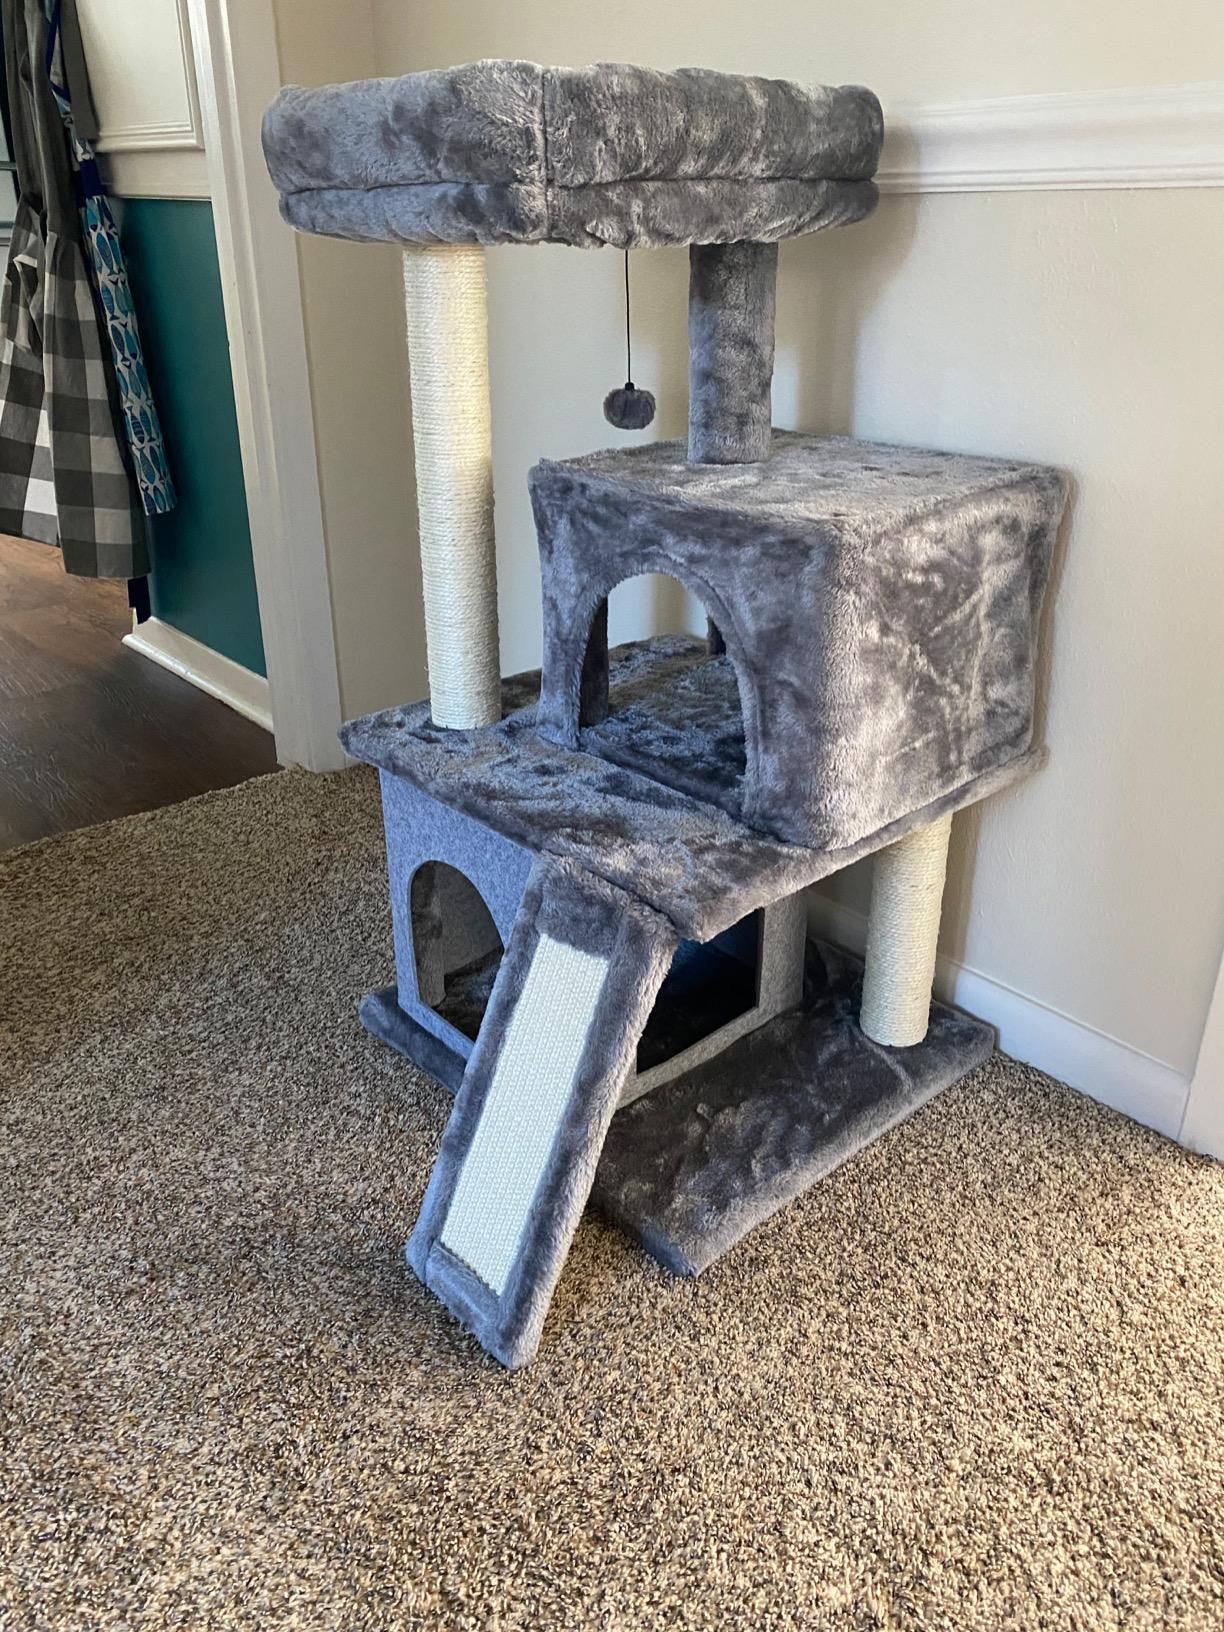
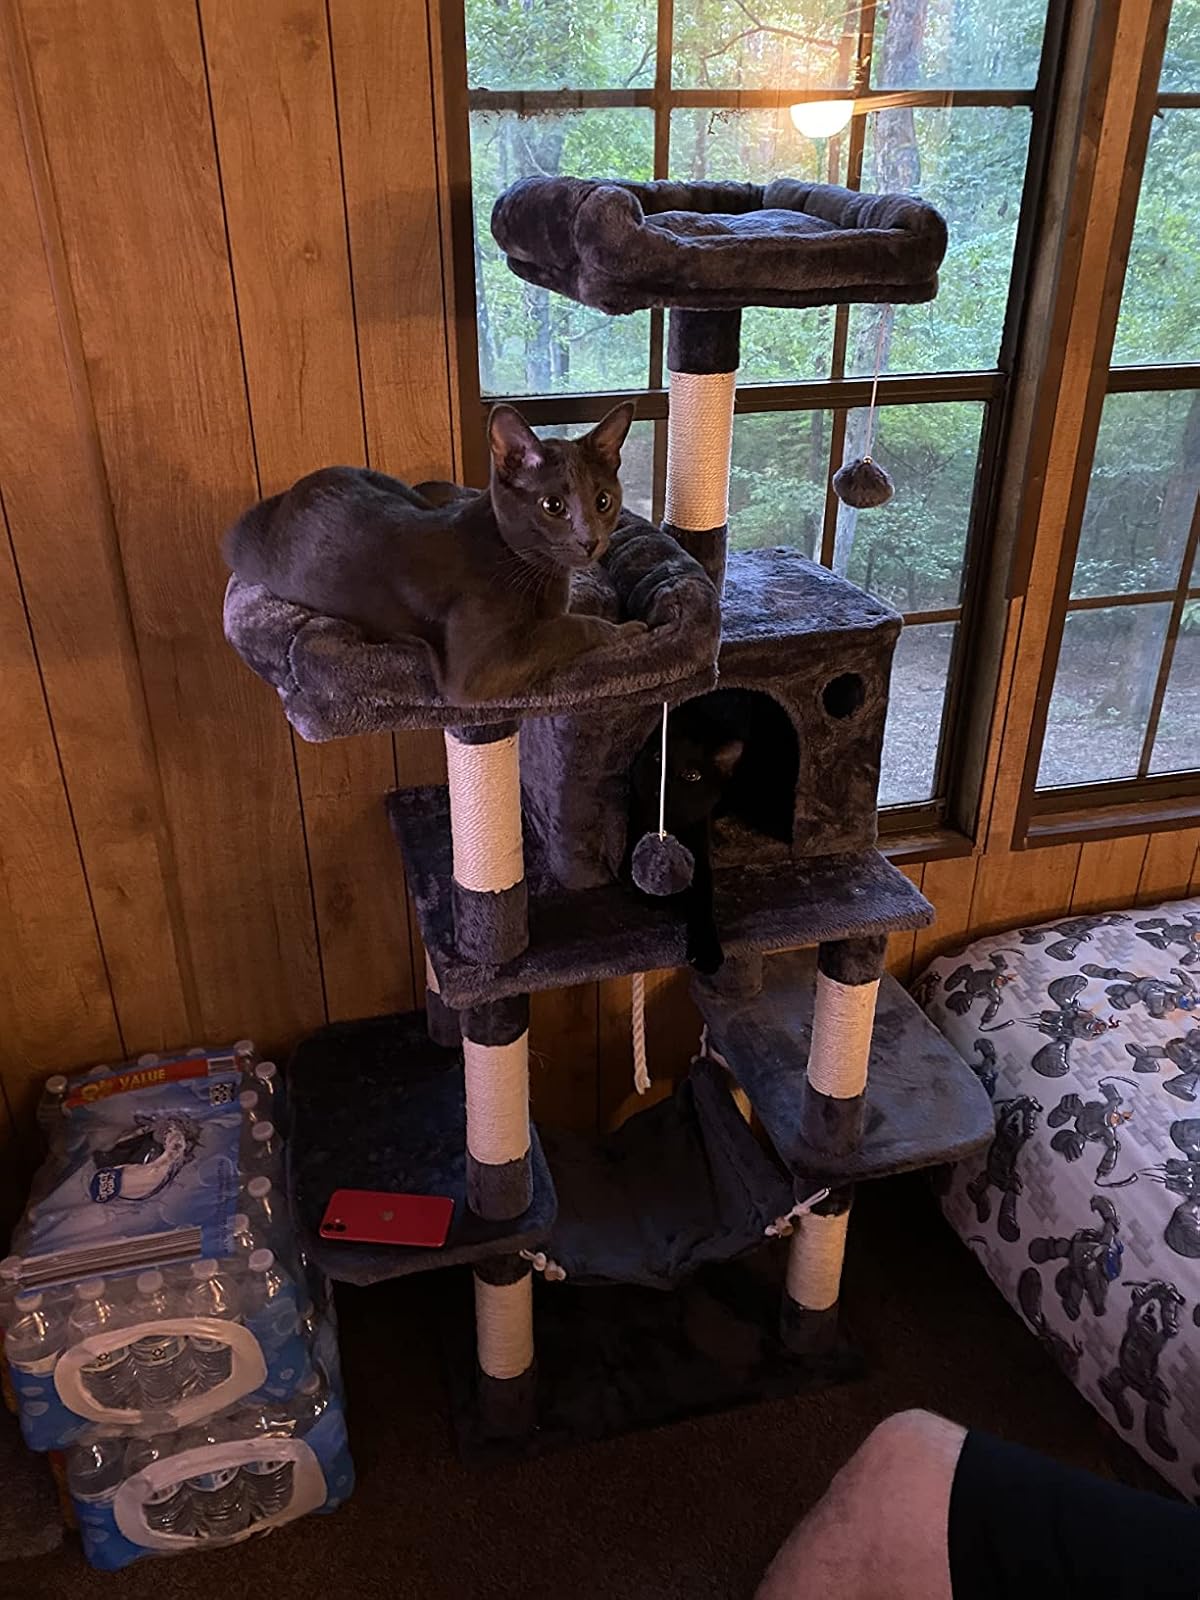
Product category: items_cat tree
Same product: no